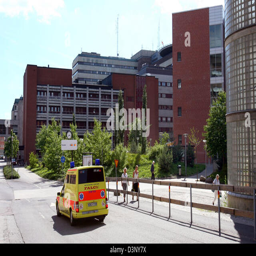
the picture shows the buildings of the university .